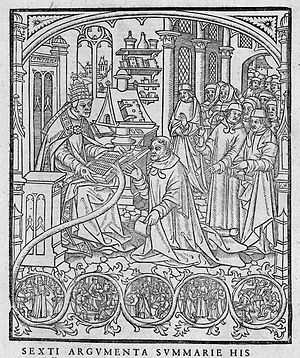
Dekretal
Træsnit fra udgave af Corpus iuris canonici fra 1573
Dekretaler kaldes de pavebreve, som ved afgørelsen af en eller anden sag kan tjene som rettesnor i lignende tilfælde.